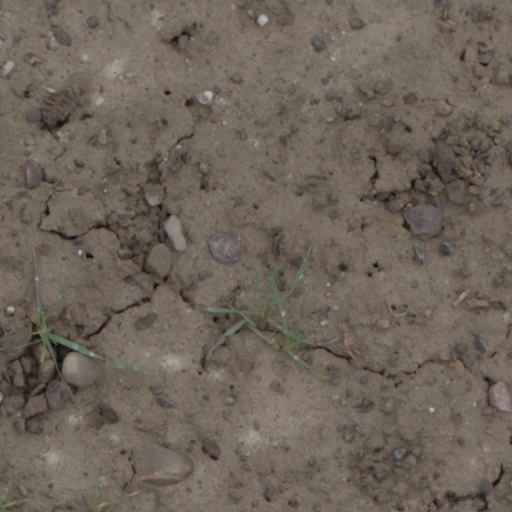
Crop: wheat